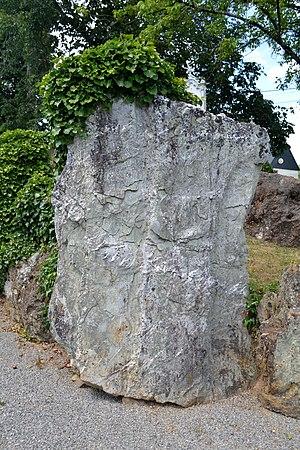
Menhir carré de Rougerand (Saint-Vincent-des-Landes) déplacé au calvaire mégalithique de Louisfert.
Le calvaire mégalithique est un calvaire situé à Louisfert, dans le département de la Loire-Atlantique, en France. Il a été construit au XIXᵉ siècle en récupérant des mégalithes des communes environnantes.